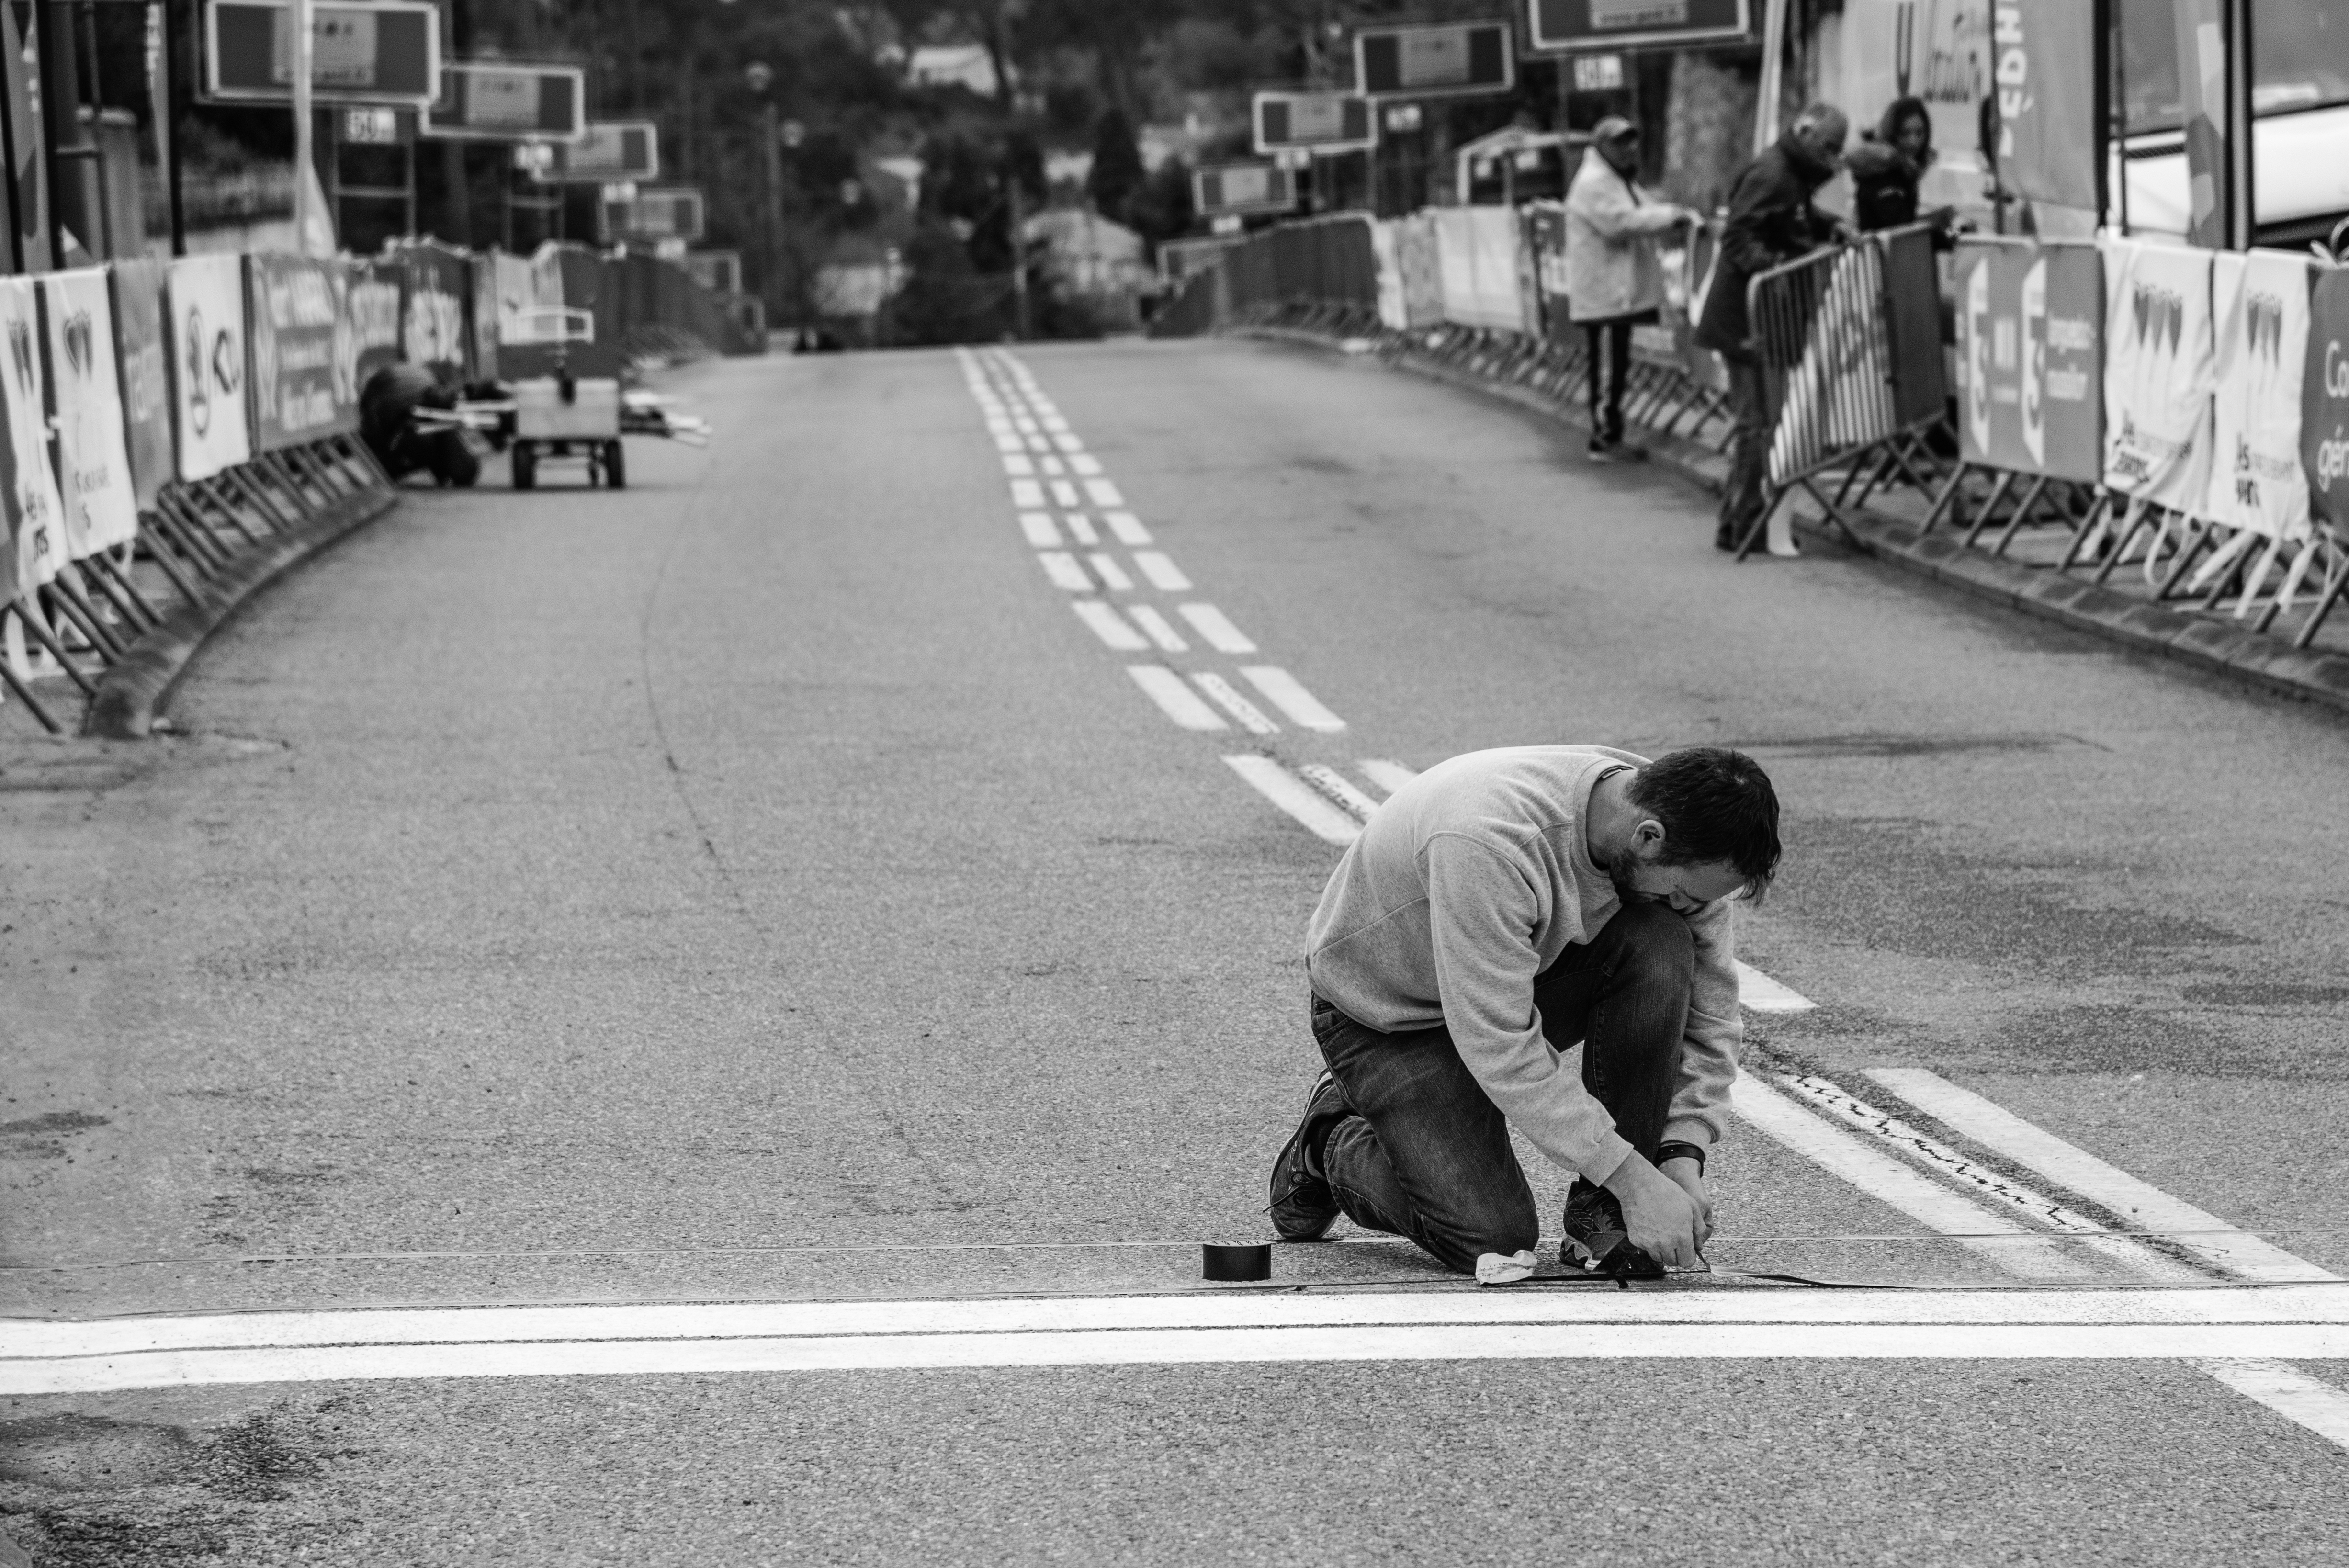
travail, sport, reparation, noir et blanc, road, white, black, photograph, lane, black and white, street, urban area, asphalt, infrastructure, public space, monochrome photography, photography, pedestrian, snapshot, sidewalk, monochrome, vehicle, road surface, shadow, recreation, skateboarding, car, pedestrian crossing, style, city